The Count of Luxembourg

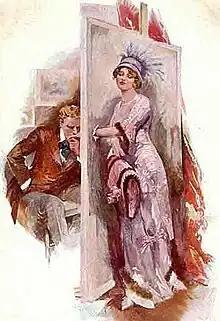
Drawing of Wallis and Elsie

The Count of Luxembourg is an operetta in two acts with English lyrics and libretto by Basil Hood and Adrian Ross, music by Franz Lehár, based on Lehár's three-act German operetta "Der Graf von Luxemburg" which had premiered in Vienna in 1909. Lehár made amendments to his Viennese score to accommodate the two-act adaptation. He also interpolated into the score three new pieces: a waltz that he had written for a commemorative performance of "Der Graf" in Vienna; a song from his first operetta, "Wiener Frauen"; and a Russian dance from the opera "Tatjana".